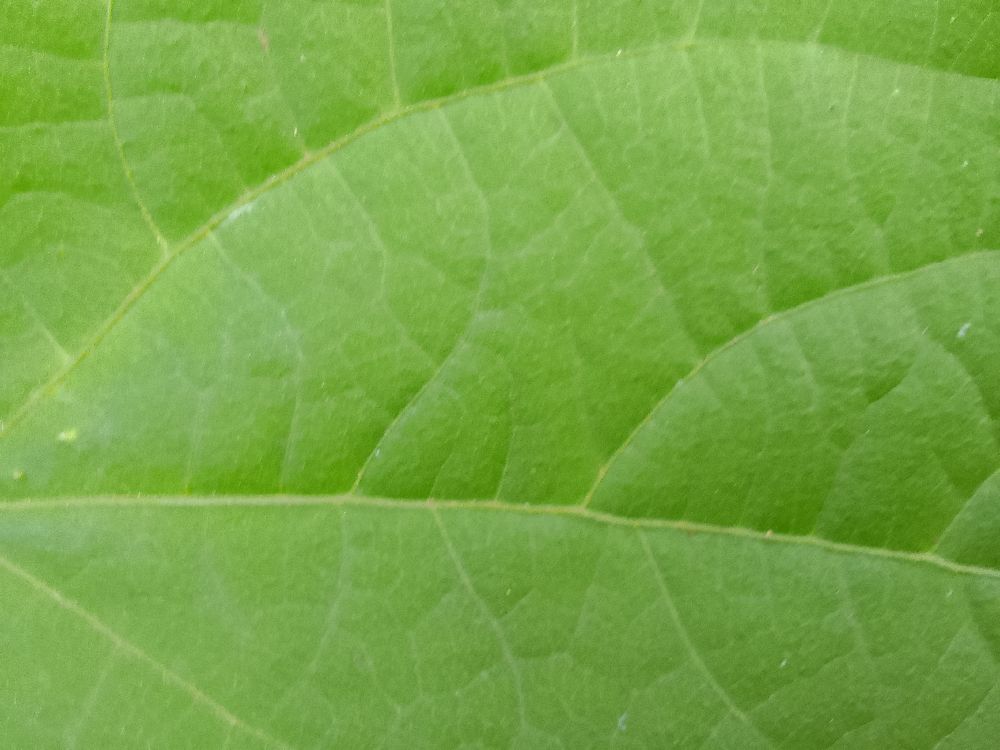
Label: healthy